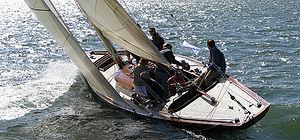
La série internationale 8 Metre est une classe de la jauge internationale.